Mustafa Golubić

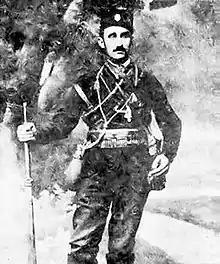

Mustafa Golubić (24 October 1889/24 January 1891 – July 1941) was a Serbian, and later Yugoslav, guerrilla fighter, revolutionary and intelligence agent.